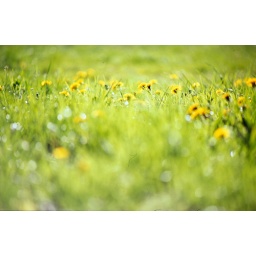
In the field near the street